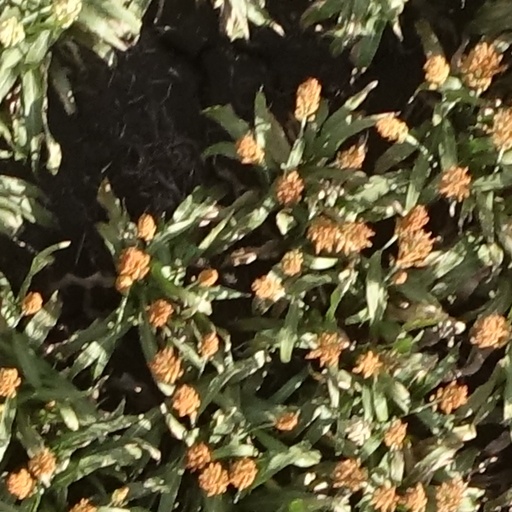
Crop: sorghum